Lowell and Andover Railroad

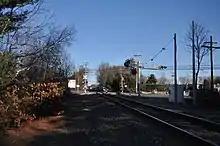
The Lowell and Andover line tracks at East Street in Tewksbury

The Lowell and Andover Railroad was a branch line of the Boston and Maine Railroad (B&M) and was organized in 1873, after the Boston and Lowell Railroad (B&L)'s monopoly on Boston to Lowell service ended in 1865. The line opened in 1874 from the B&M's main line at Lowell Junction in Andover, just south of the village of Ballardvale, west to Lowell through Tewksbury.